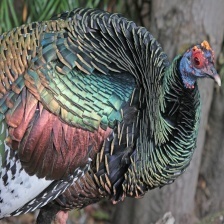
Species: OCELLATED TURKEY
Scientific name: MELEAGRIS OCELLATA